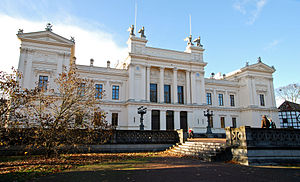
Lunds Universitet
Lunds Universitet
Lunds Universitet blev grundlagt i 1666 og er det næstældste universitet i Sverige.